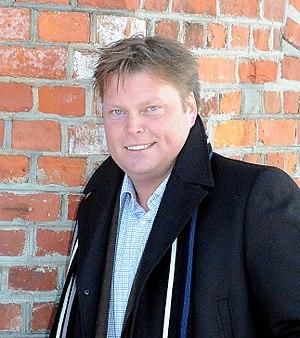
Jørn Lier Horst, né le 27 février 1970 à Bamble, dans le comté de Telemark, en Norvège, est un écrivain norvégien, auteur de roman policier et de littérature d'enfance et de jeunesse.